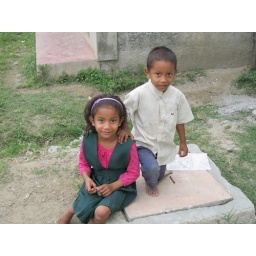
Lived next door to church. This little girl sat on my lap in church 2 years ago.